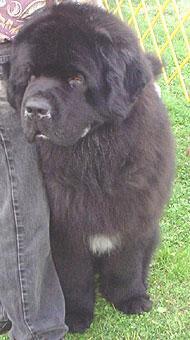
Newfoundland